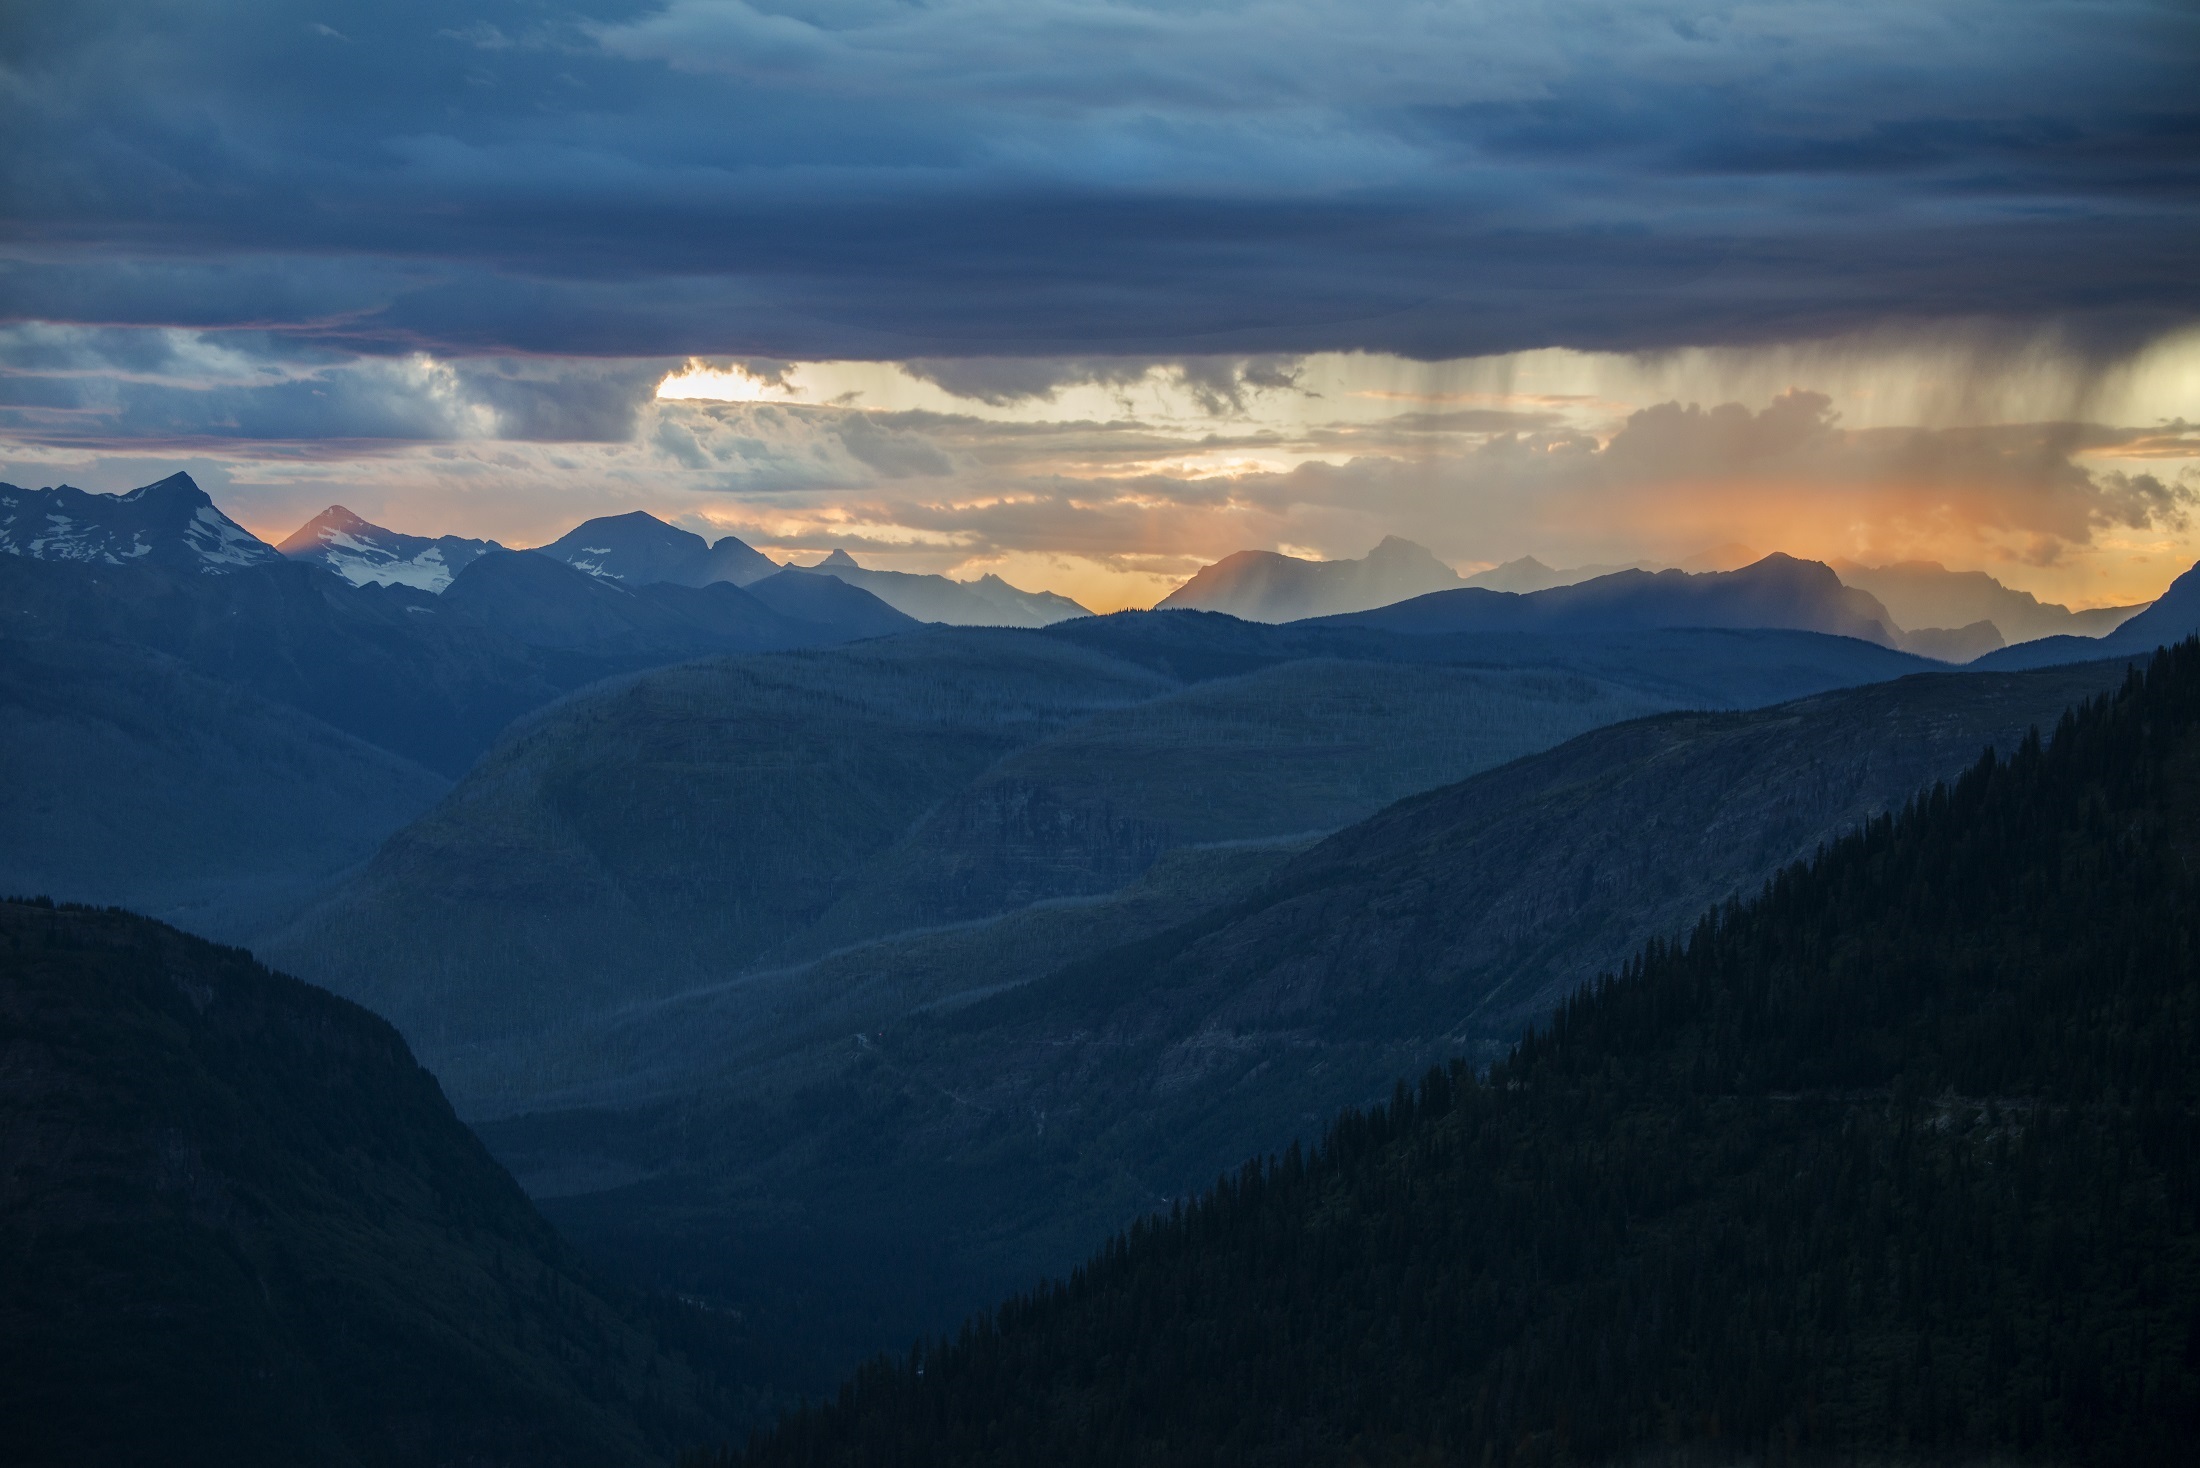
landscape, nature, horizon, wilderness, mountain, cloud, sky, fog, sunrise, sunset, morning, hill, dawn, valley, mountain range, panorama, dusk, evening, twilight, scenic, scenery, haze, ridge, outdoors, clouds, mountains, alps, plateau, silhouettes, landform, geographical feature, atmospheric phenomenon, mountainous landforms